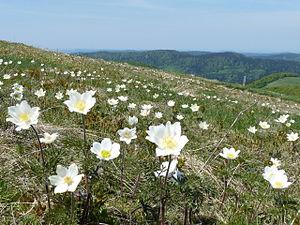
Pulsatilla alba. Photo prise au Kastelberg, Vosges (France).
La flore du massif des Vosges se répartit entre un étage collinéen, un étage montagnard et un étage subalpin. L'étage collinéen s'étend jusqu'à 500 mètres d'altitude environ. Entre 500 et 1 000 mètres se situe l'étage montagnard, puis au-delà, l'étage subalpin dont le point culminant est le Grand Ballon, à 1 424 mètres. Les différentes conditions environnementales sont à l'origine d'une végétation variée. Du fait de l'orientation nord-sud de la zone montagneuse, il existe un contraste marqué entre l'est et l'ouest, les vents d'ouest apportant les précipitations qui tombent en abondance sur le versant lorrain et les sommets, alors que le versant alsacien est plus sec.
Anemone scherfelii, communément appelé Anémone d'Autriche ou Pulsatille d'Autriche, est une espèce de plantes herbacées vivaces de la famille des Renonculacées.